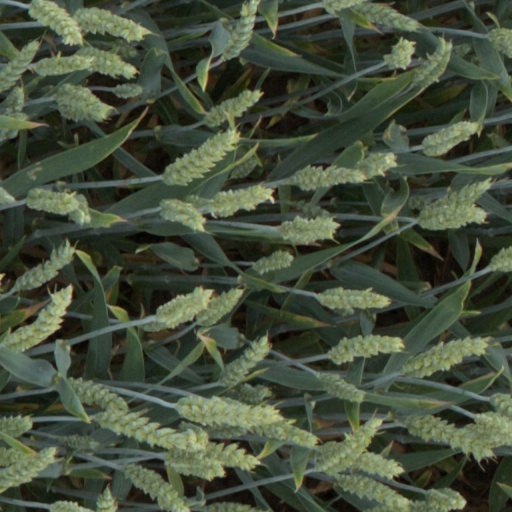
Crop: wheat